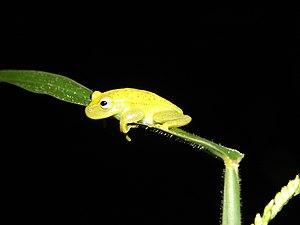
Hypsiboas punctatus est une espèce d'amphibiens de la famille des Hylidae.